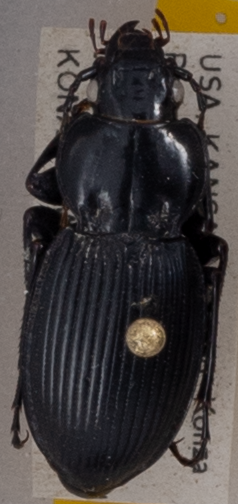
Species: Cyclotrachelus sodalis
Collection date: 2023-05-24
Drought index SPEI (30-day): -0.95
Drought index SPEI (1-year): -0.53
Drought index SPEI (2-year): -0.54